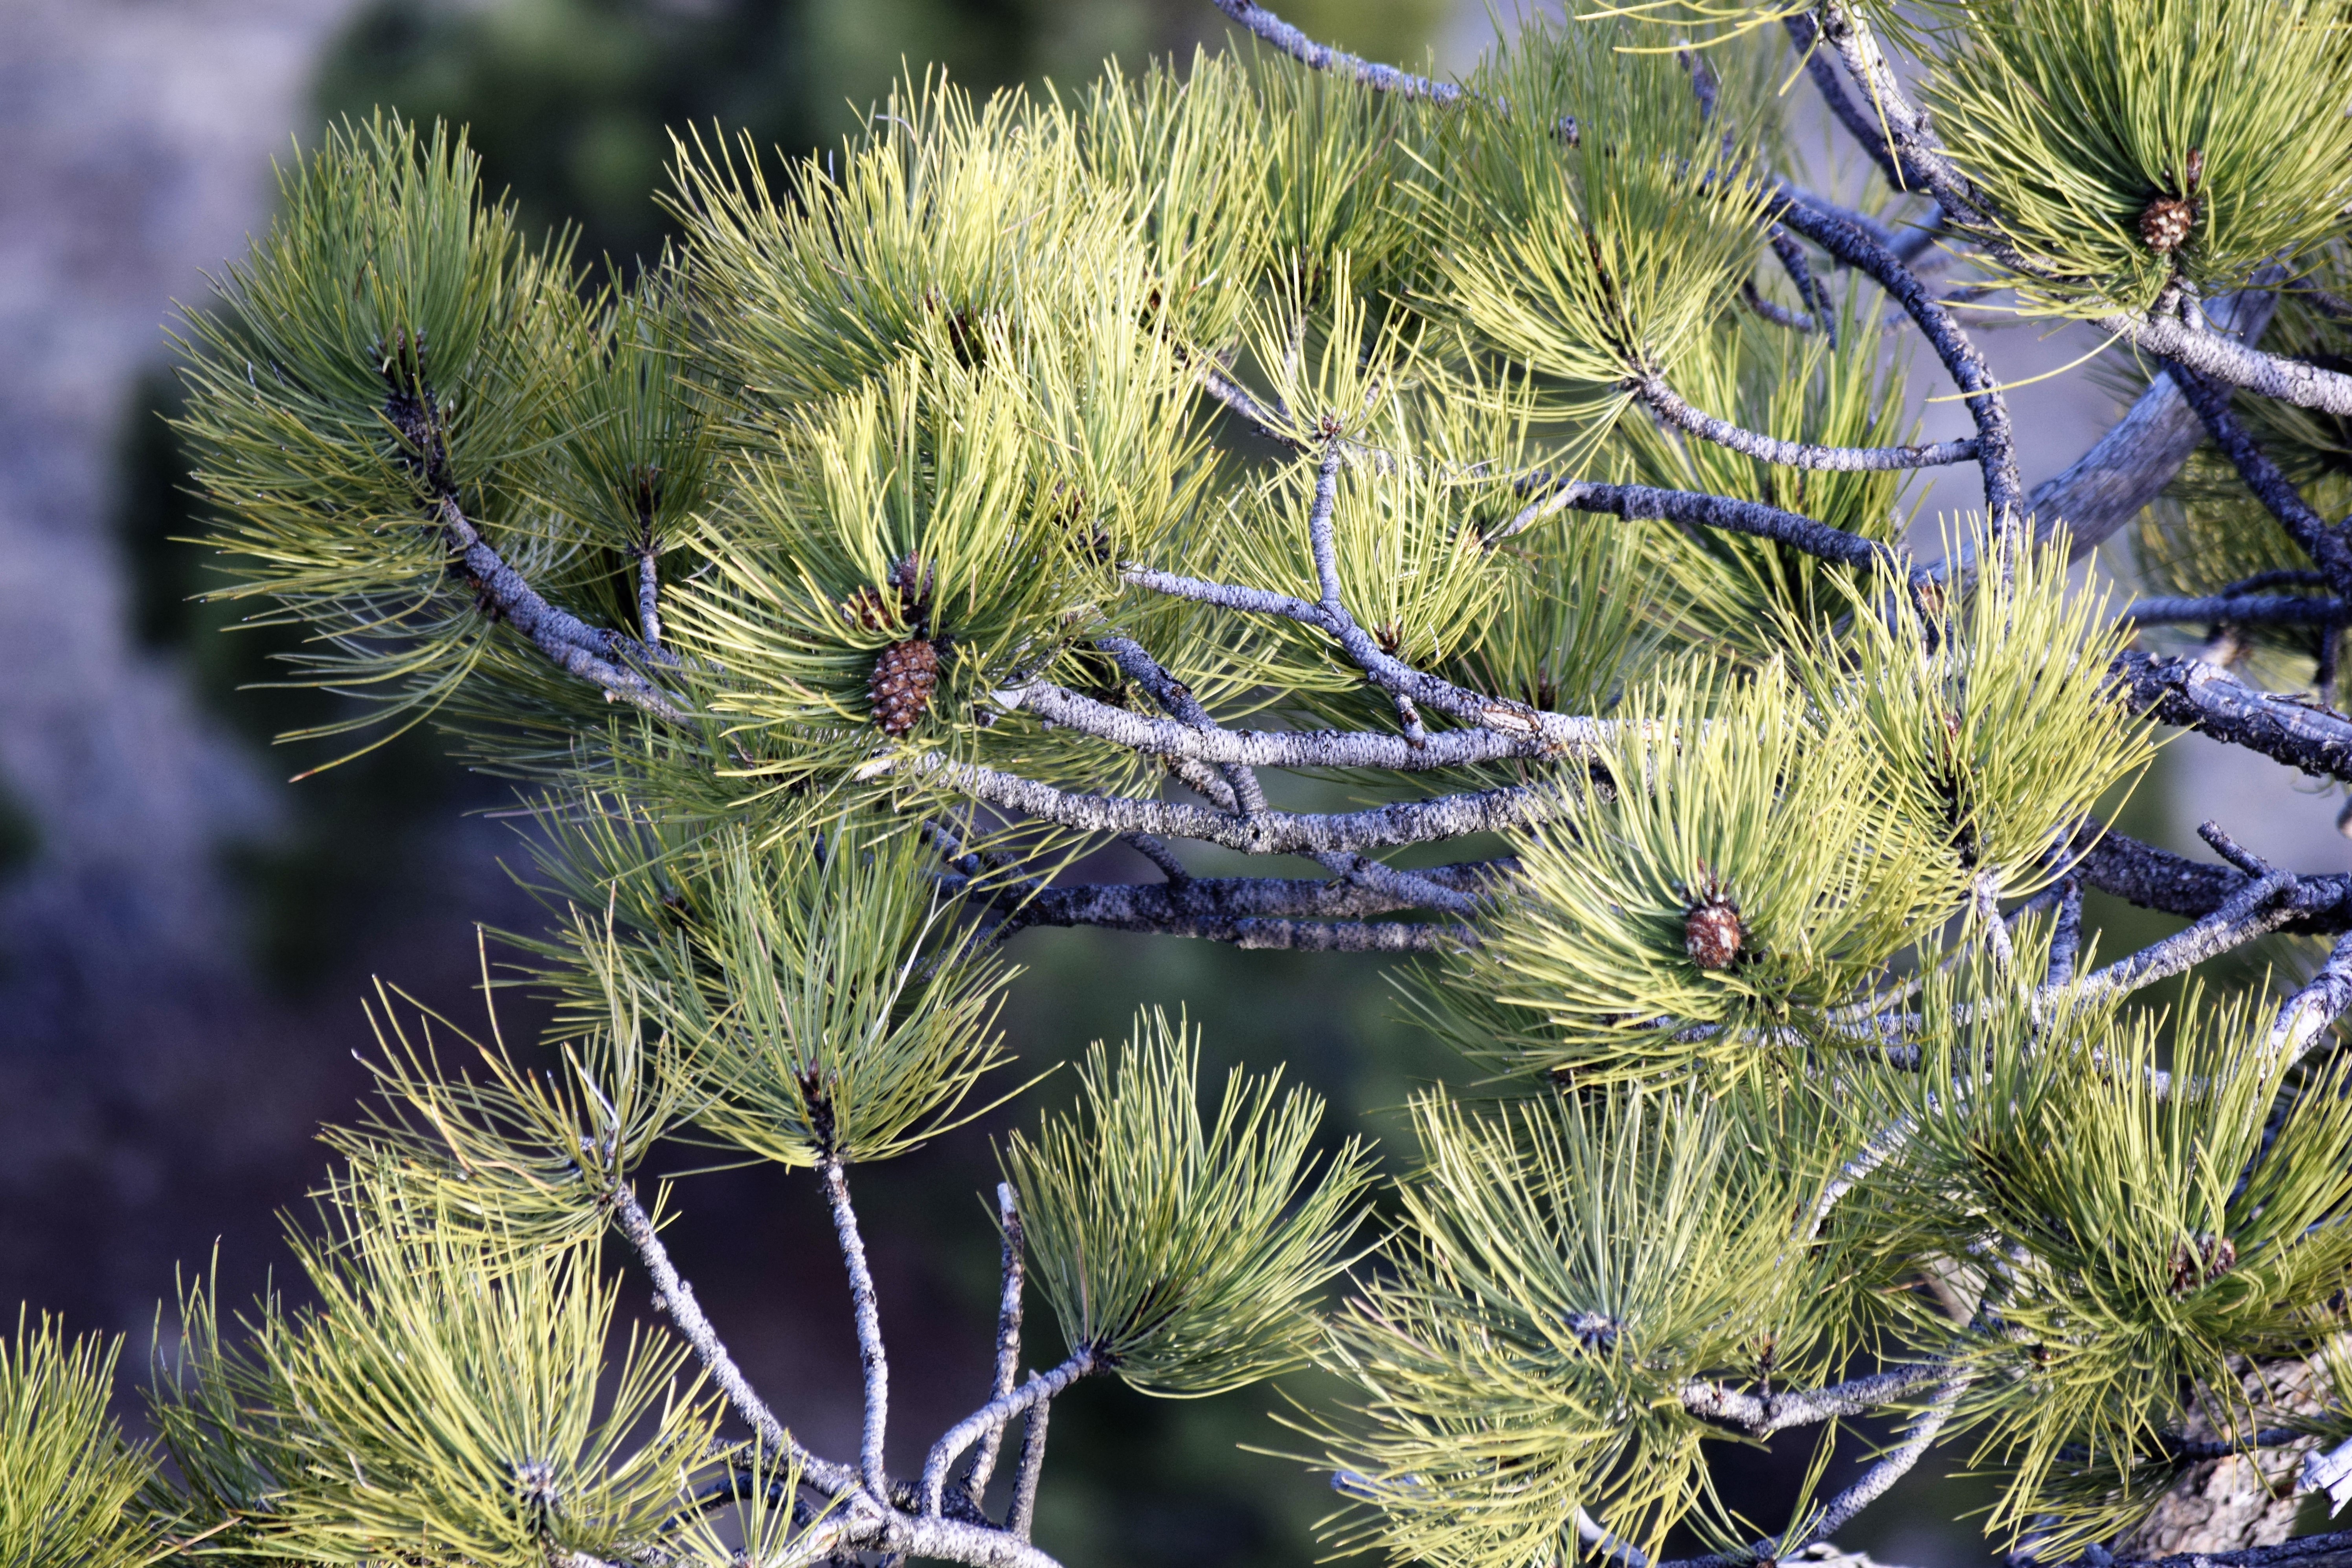
tree, grass, branch, plant, flower, frost, botany, fir, flora, conifer, christmas decoration, spruce, thistle, larch, ecosystem, pine family, grass family, woody plant, land plant